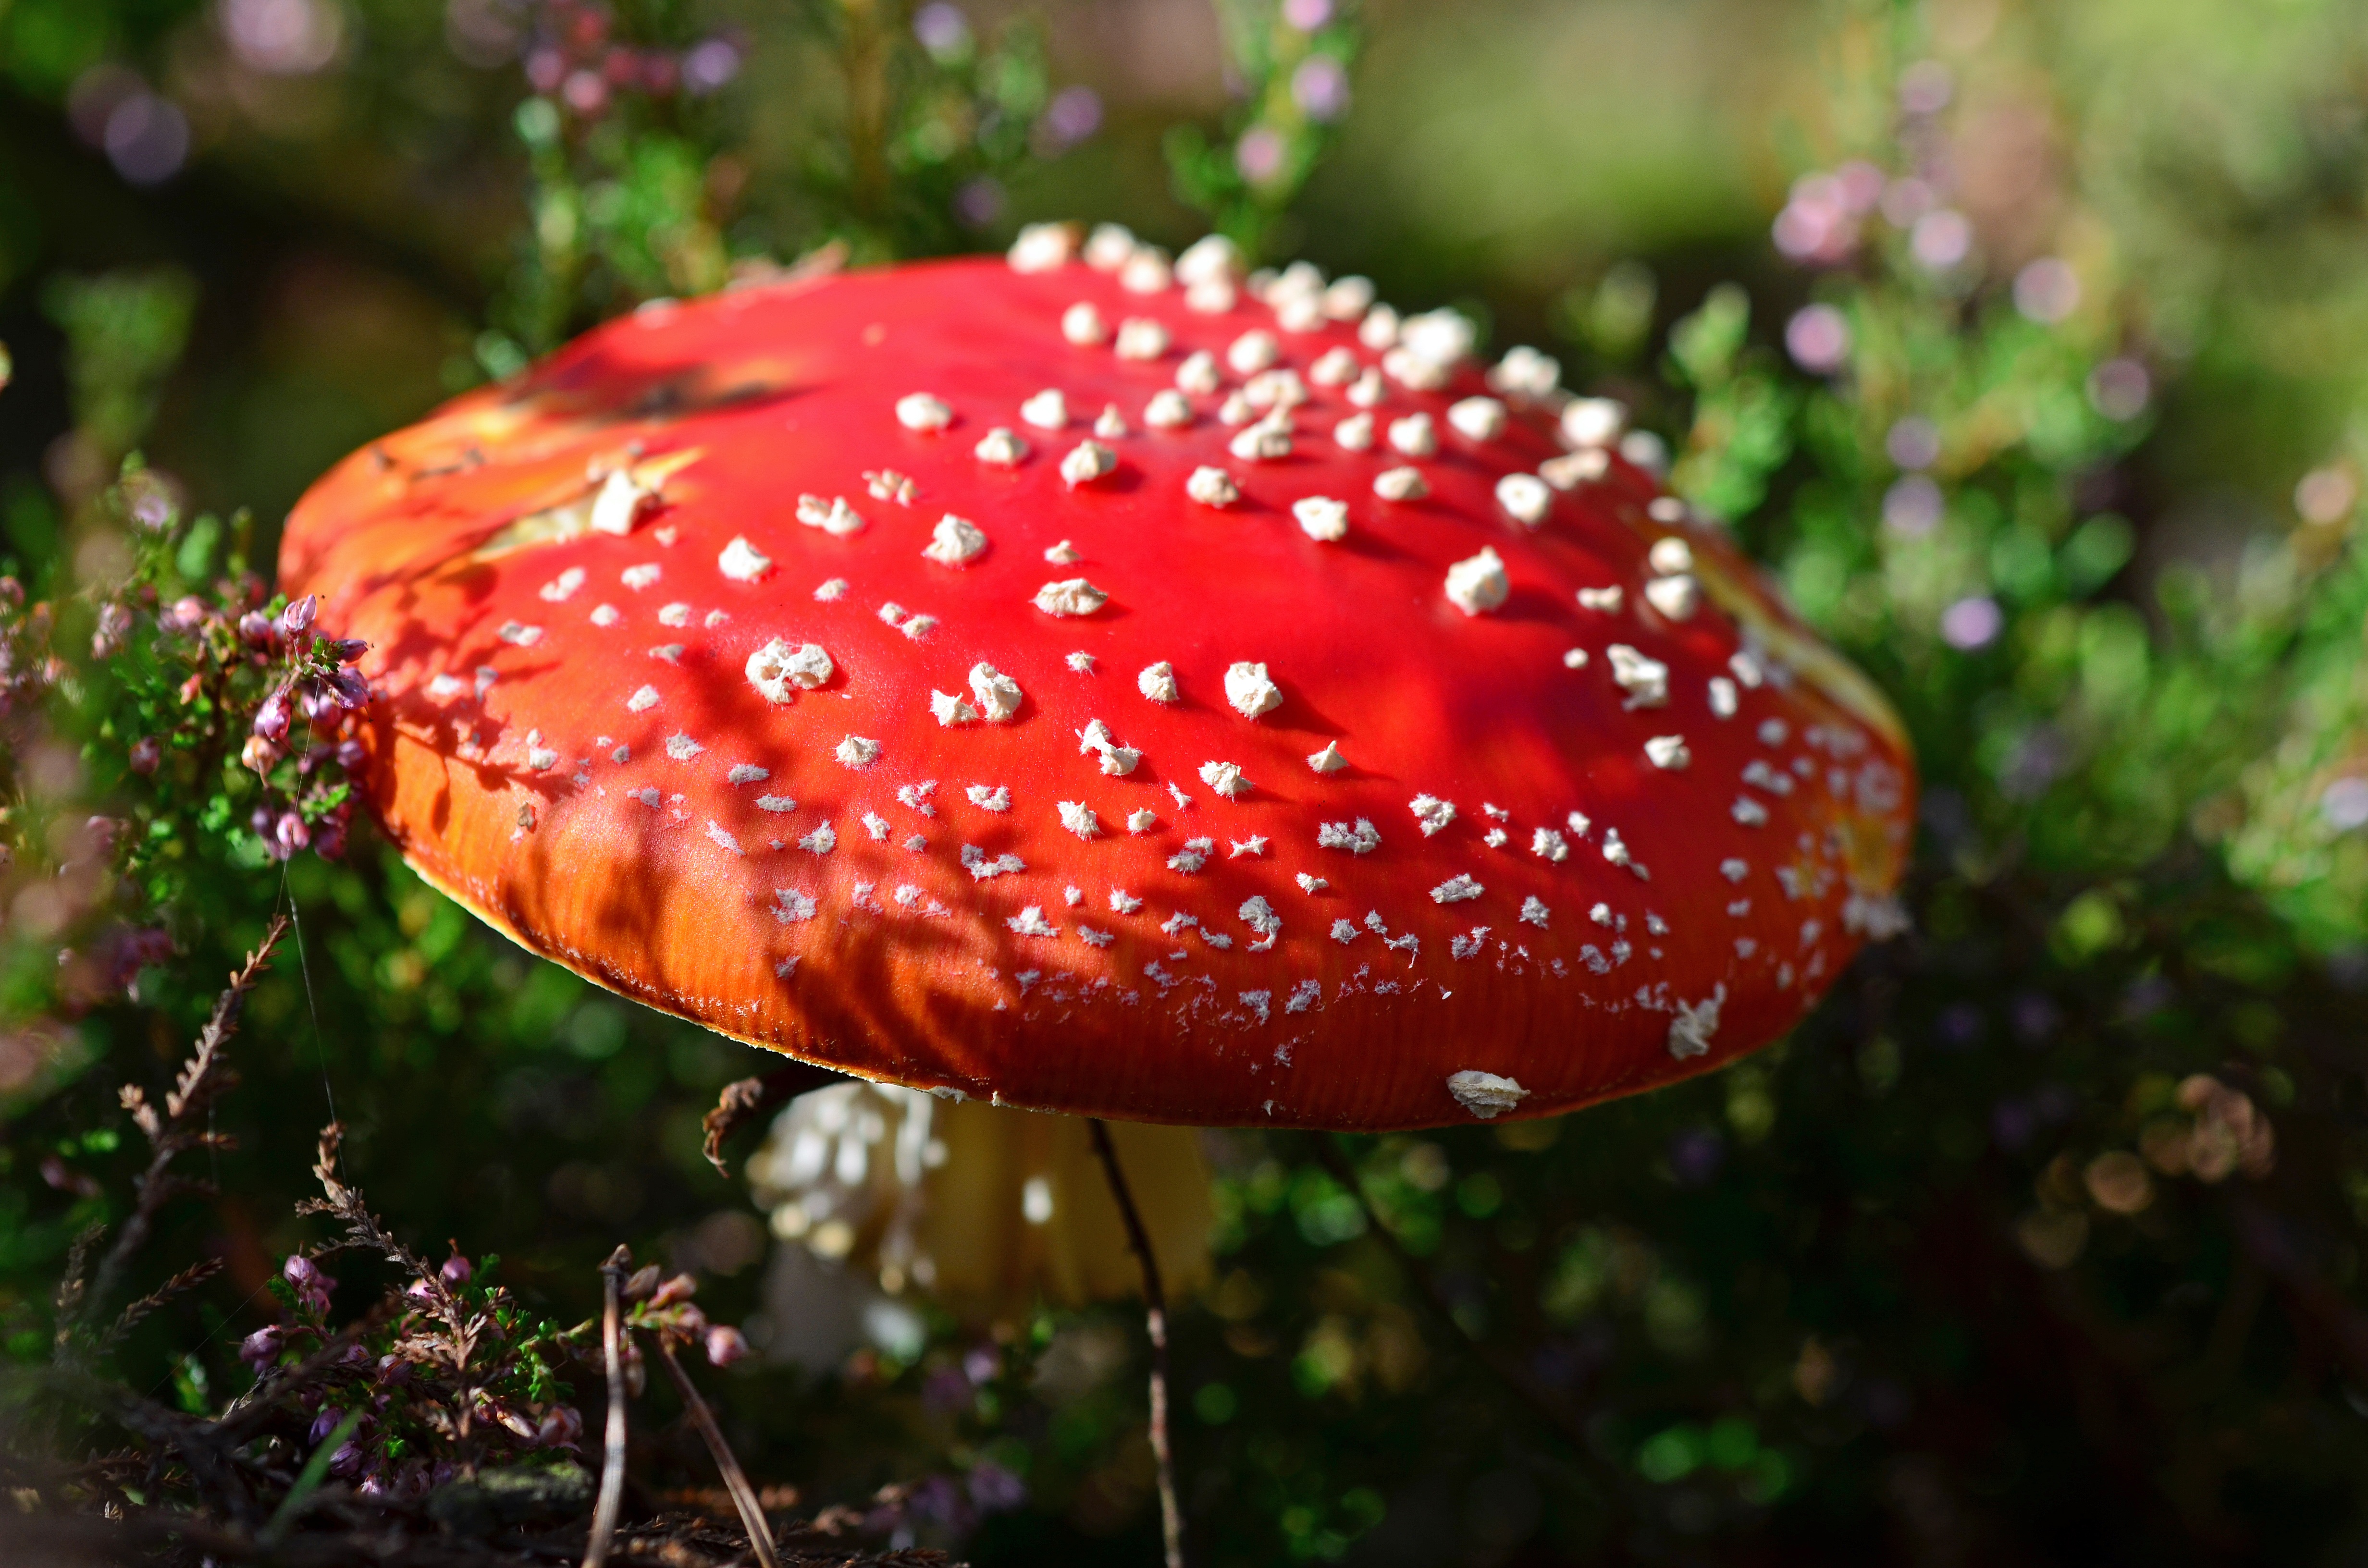
nature, forest, leaf, flower, red, autumn, botany, mushroom, flora, fungus, fly agaric, toxic, agaric, red fly agaric mushroom, macro photography, medicinal mushroom